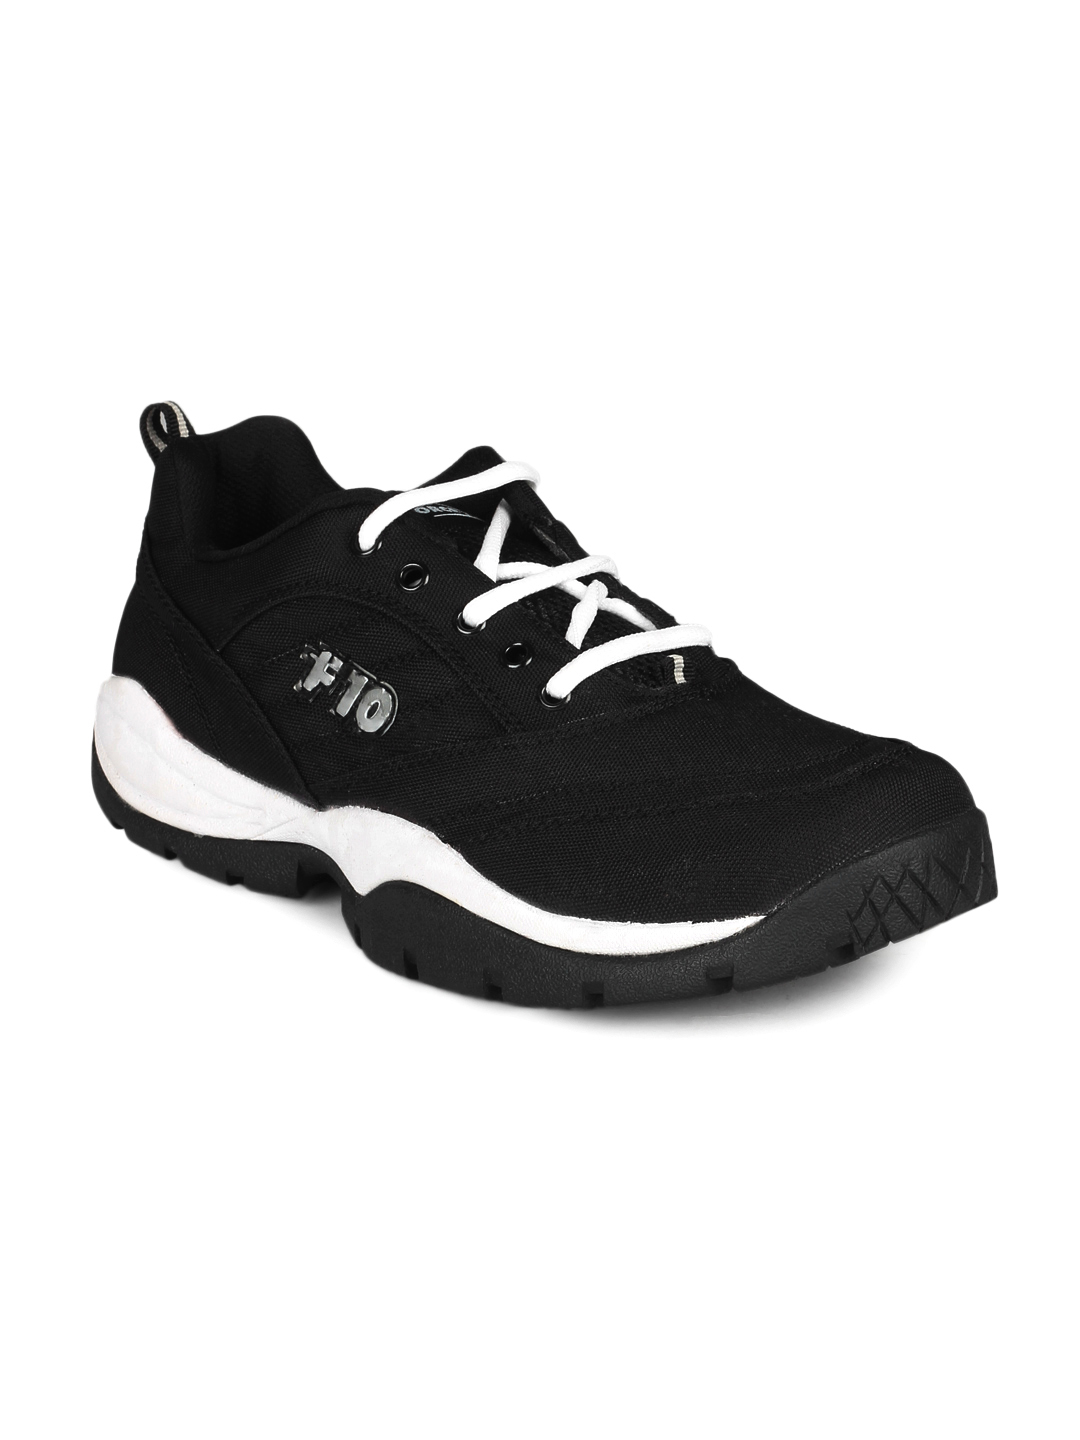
Force 10 Men Black Sports Shoes
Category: Footwear / Shoes / Sports Shoes
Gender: Men
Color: Black
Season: Summer 2012
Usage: Sports